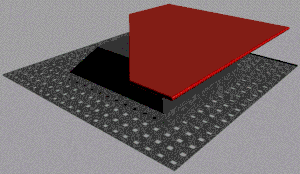
Le moulage sous vide ou par dépression ou « au sac » est un procédé de mise en forme par moulage de pièces en matériaux composites. Ces matériaux peuvent être à base de thermoplastiques et surtout de thermodurcissables.